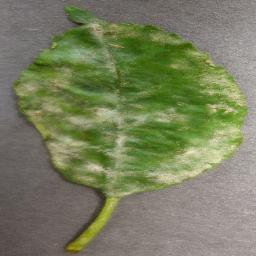
Label: Cherry___Powdery_mildew